Military history of Azerbaijan

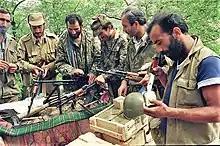
Azerbaijani soldiers during the First Nagorno-Karabakh War, 1992.

During World War II, Azerbaijan played a crucial role in the strategic energy policy of the Soviet Union; much of the Soviet Union's oil on the Eastern Front was supplied by Baku. By the Decree of the Supreme Soviet of the USSR in February 1942, the commitment of more than 500 workers and employees of the oil industry of Azerbaijan was awarded orders and medals.